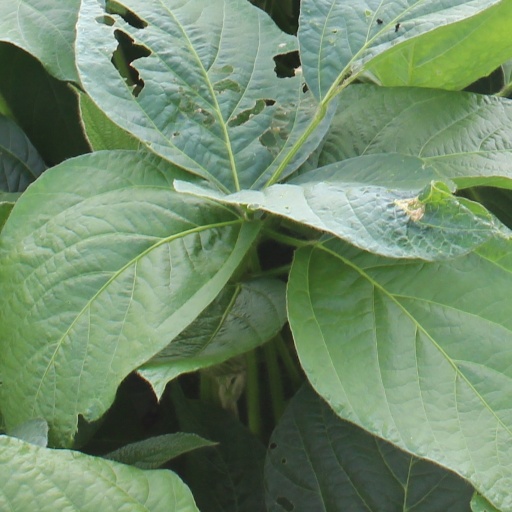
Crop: soybean